Zheng Dongguo

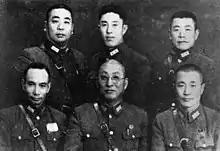
NRA Generals who took part in the Defense of the Great Wall, in a group photo in Chongqing. Zheng is standing, second from left (1942)

At the end of 1931, he served as the commander of the 4th Regiment of the 2nd Brigade of the 1st Nanjing Guard Division, and later served as the commander of the 2nd Independent Brigade, participating in the encirclement and suppression of the Eyuwan Soviet area. After that, he was assigned as commander of the 4th Brigade of the 2nd Division, stationed in Luoyang.